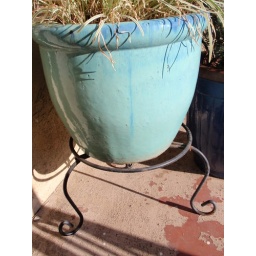
a dozen in med-large size and with blue and white glazes